Haystack Mountain Ski Area

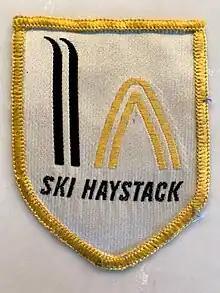
Embroidered patch from the late 1960s

The ski area's largest lift, The Barnstormer, is a Doppelmayr six-person, detachable lift, with a protective bubble. The Barnstormer serves the upper mountain, and takes skiers from the clubhouse to the summit of Haystack Mountain. The Tage lift, a Skytrac quad, on the north side of the ski area, brings skiers from the Hermitage Inn to the upper mountain. The Stags Leap lift, also a Skytrac quad, serves the lower mountain and connects the lower mountain to the upper mountain, with an optional mid-point exit at the top of the lower mountain. The Witches lift, a CTEC triple, serves The Witches area of the mountain.